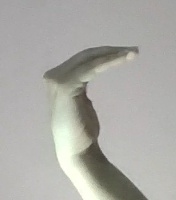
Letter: haa